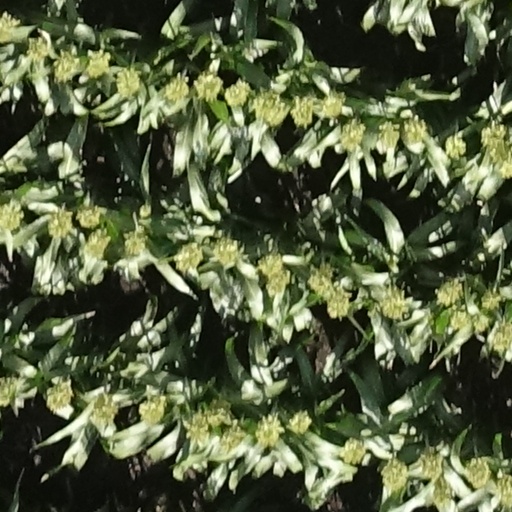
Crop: sorghum